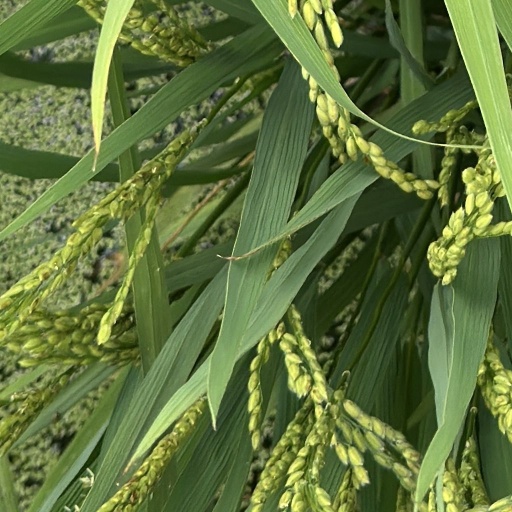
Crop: rice